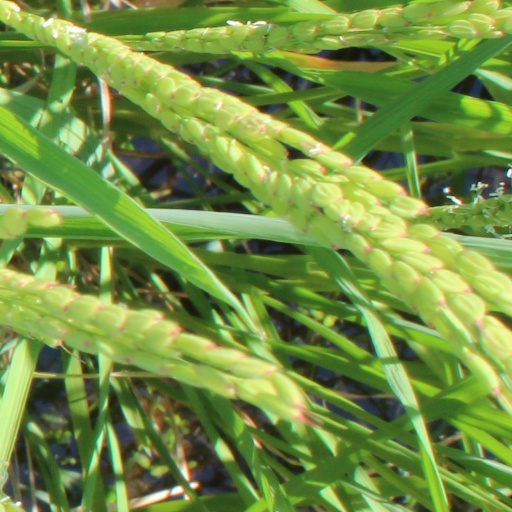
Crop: rice